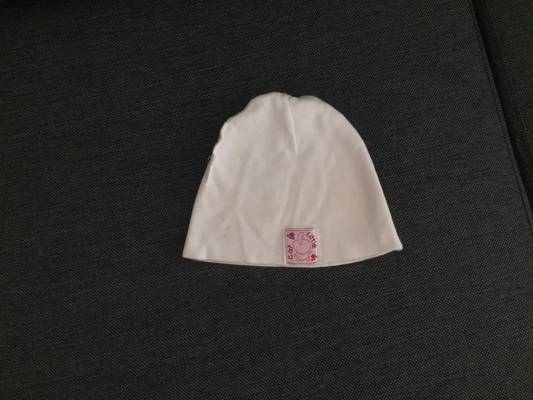
Waste category: clothes